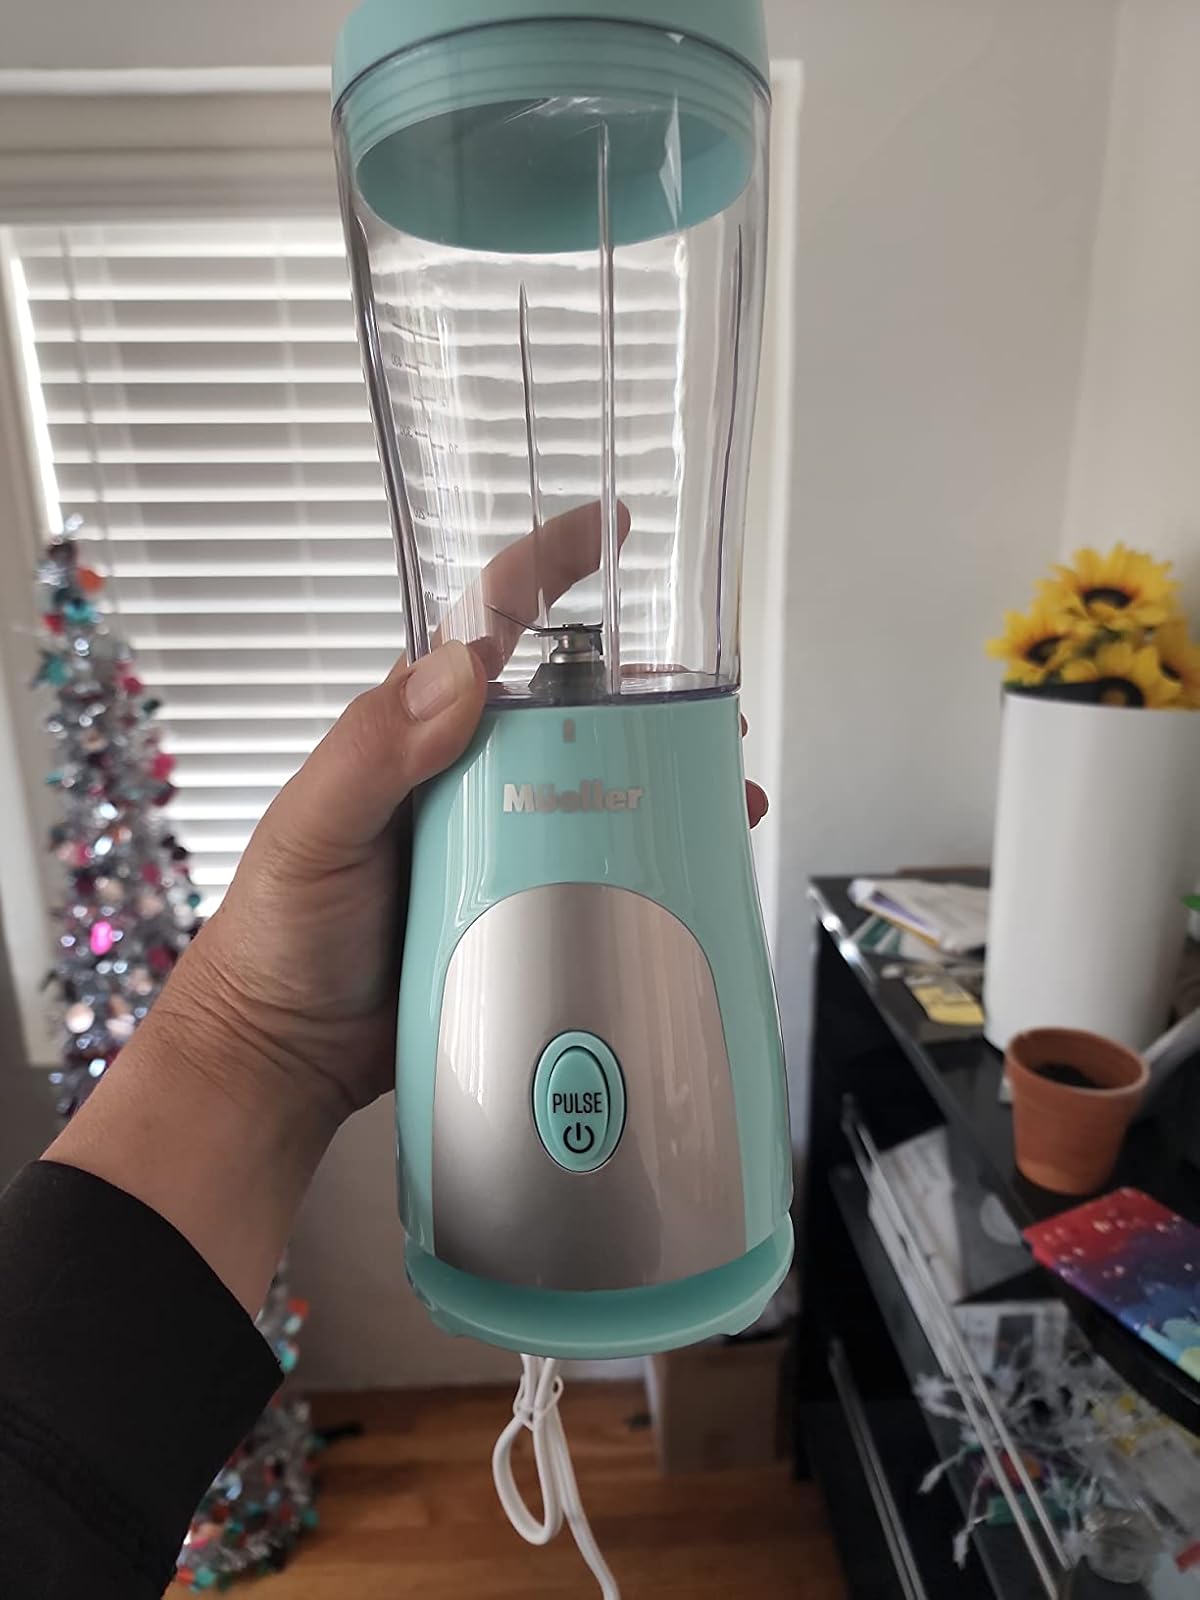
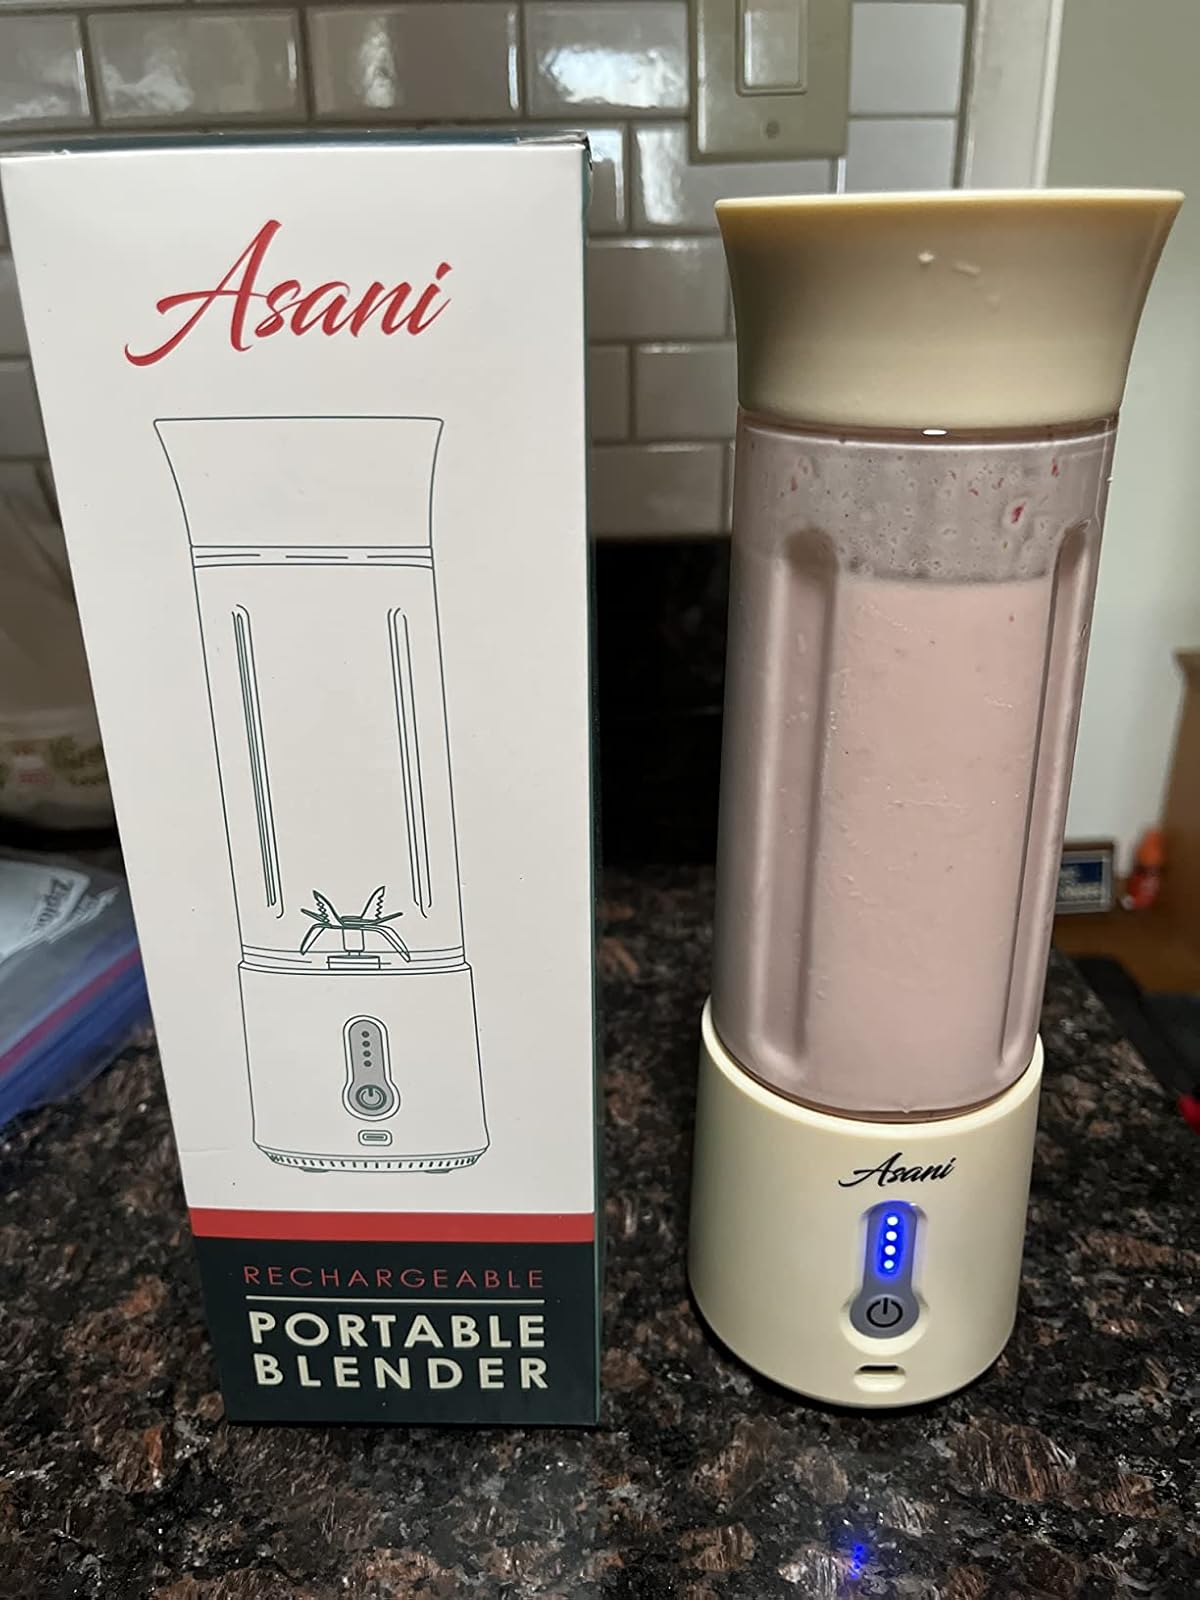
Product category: items_blender
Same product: no